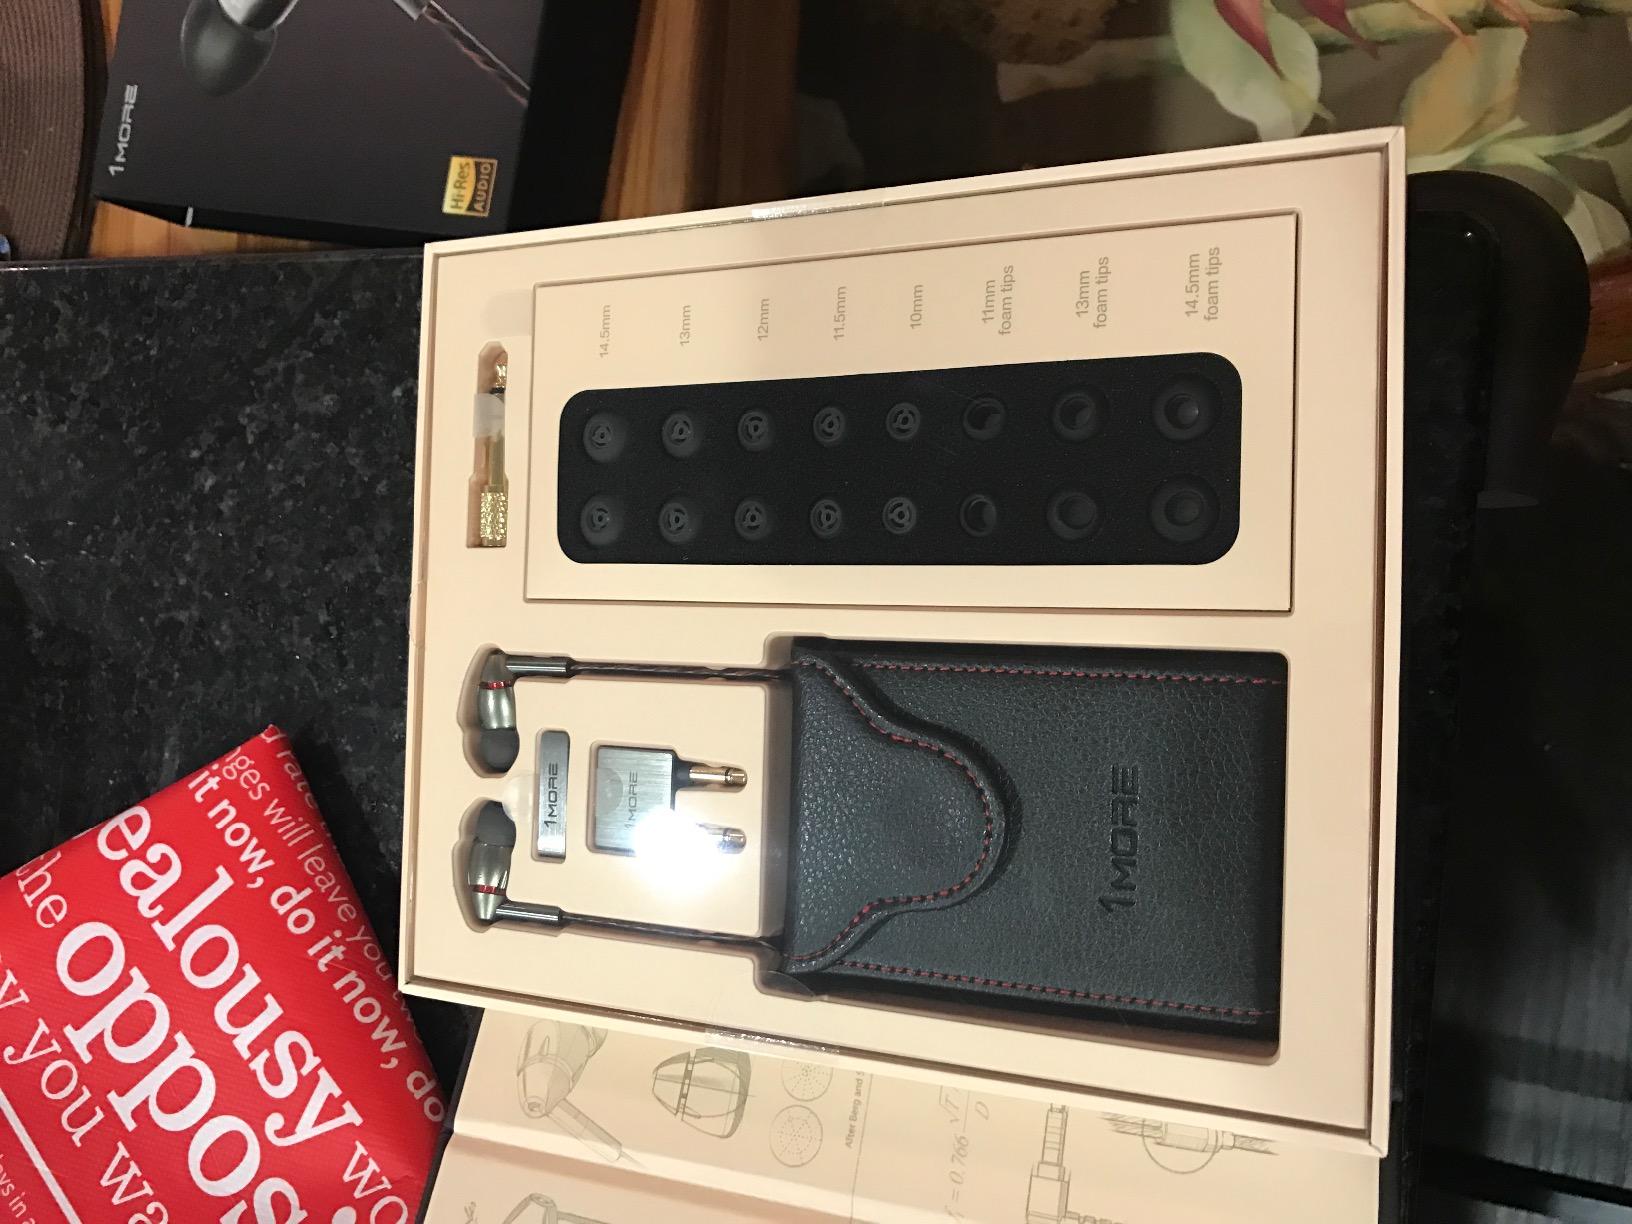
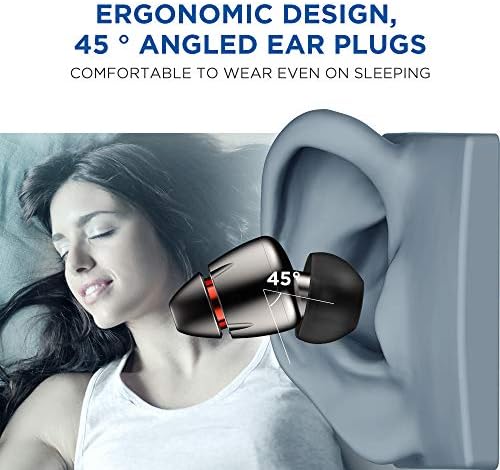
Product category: headphones
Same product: yes